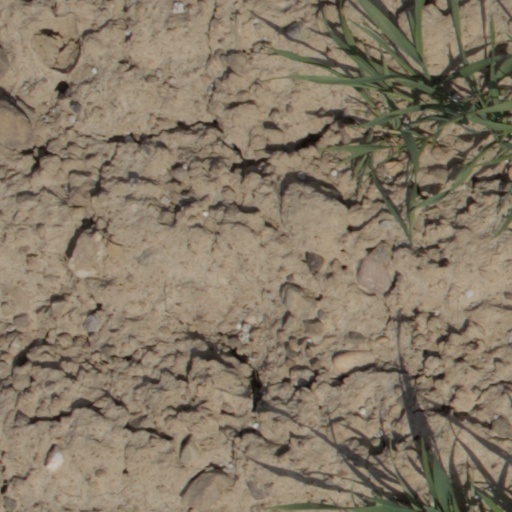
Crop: wheat